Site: brandenburg
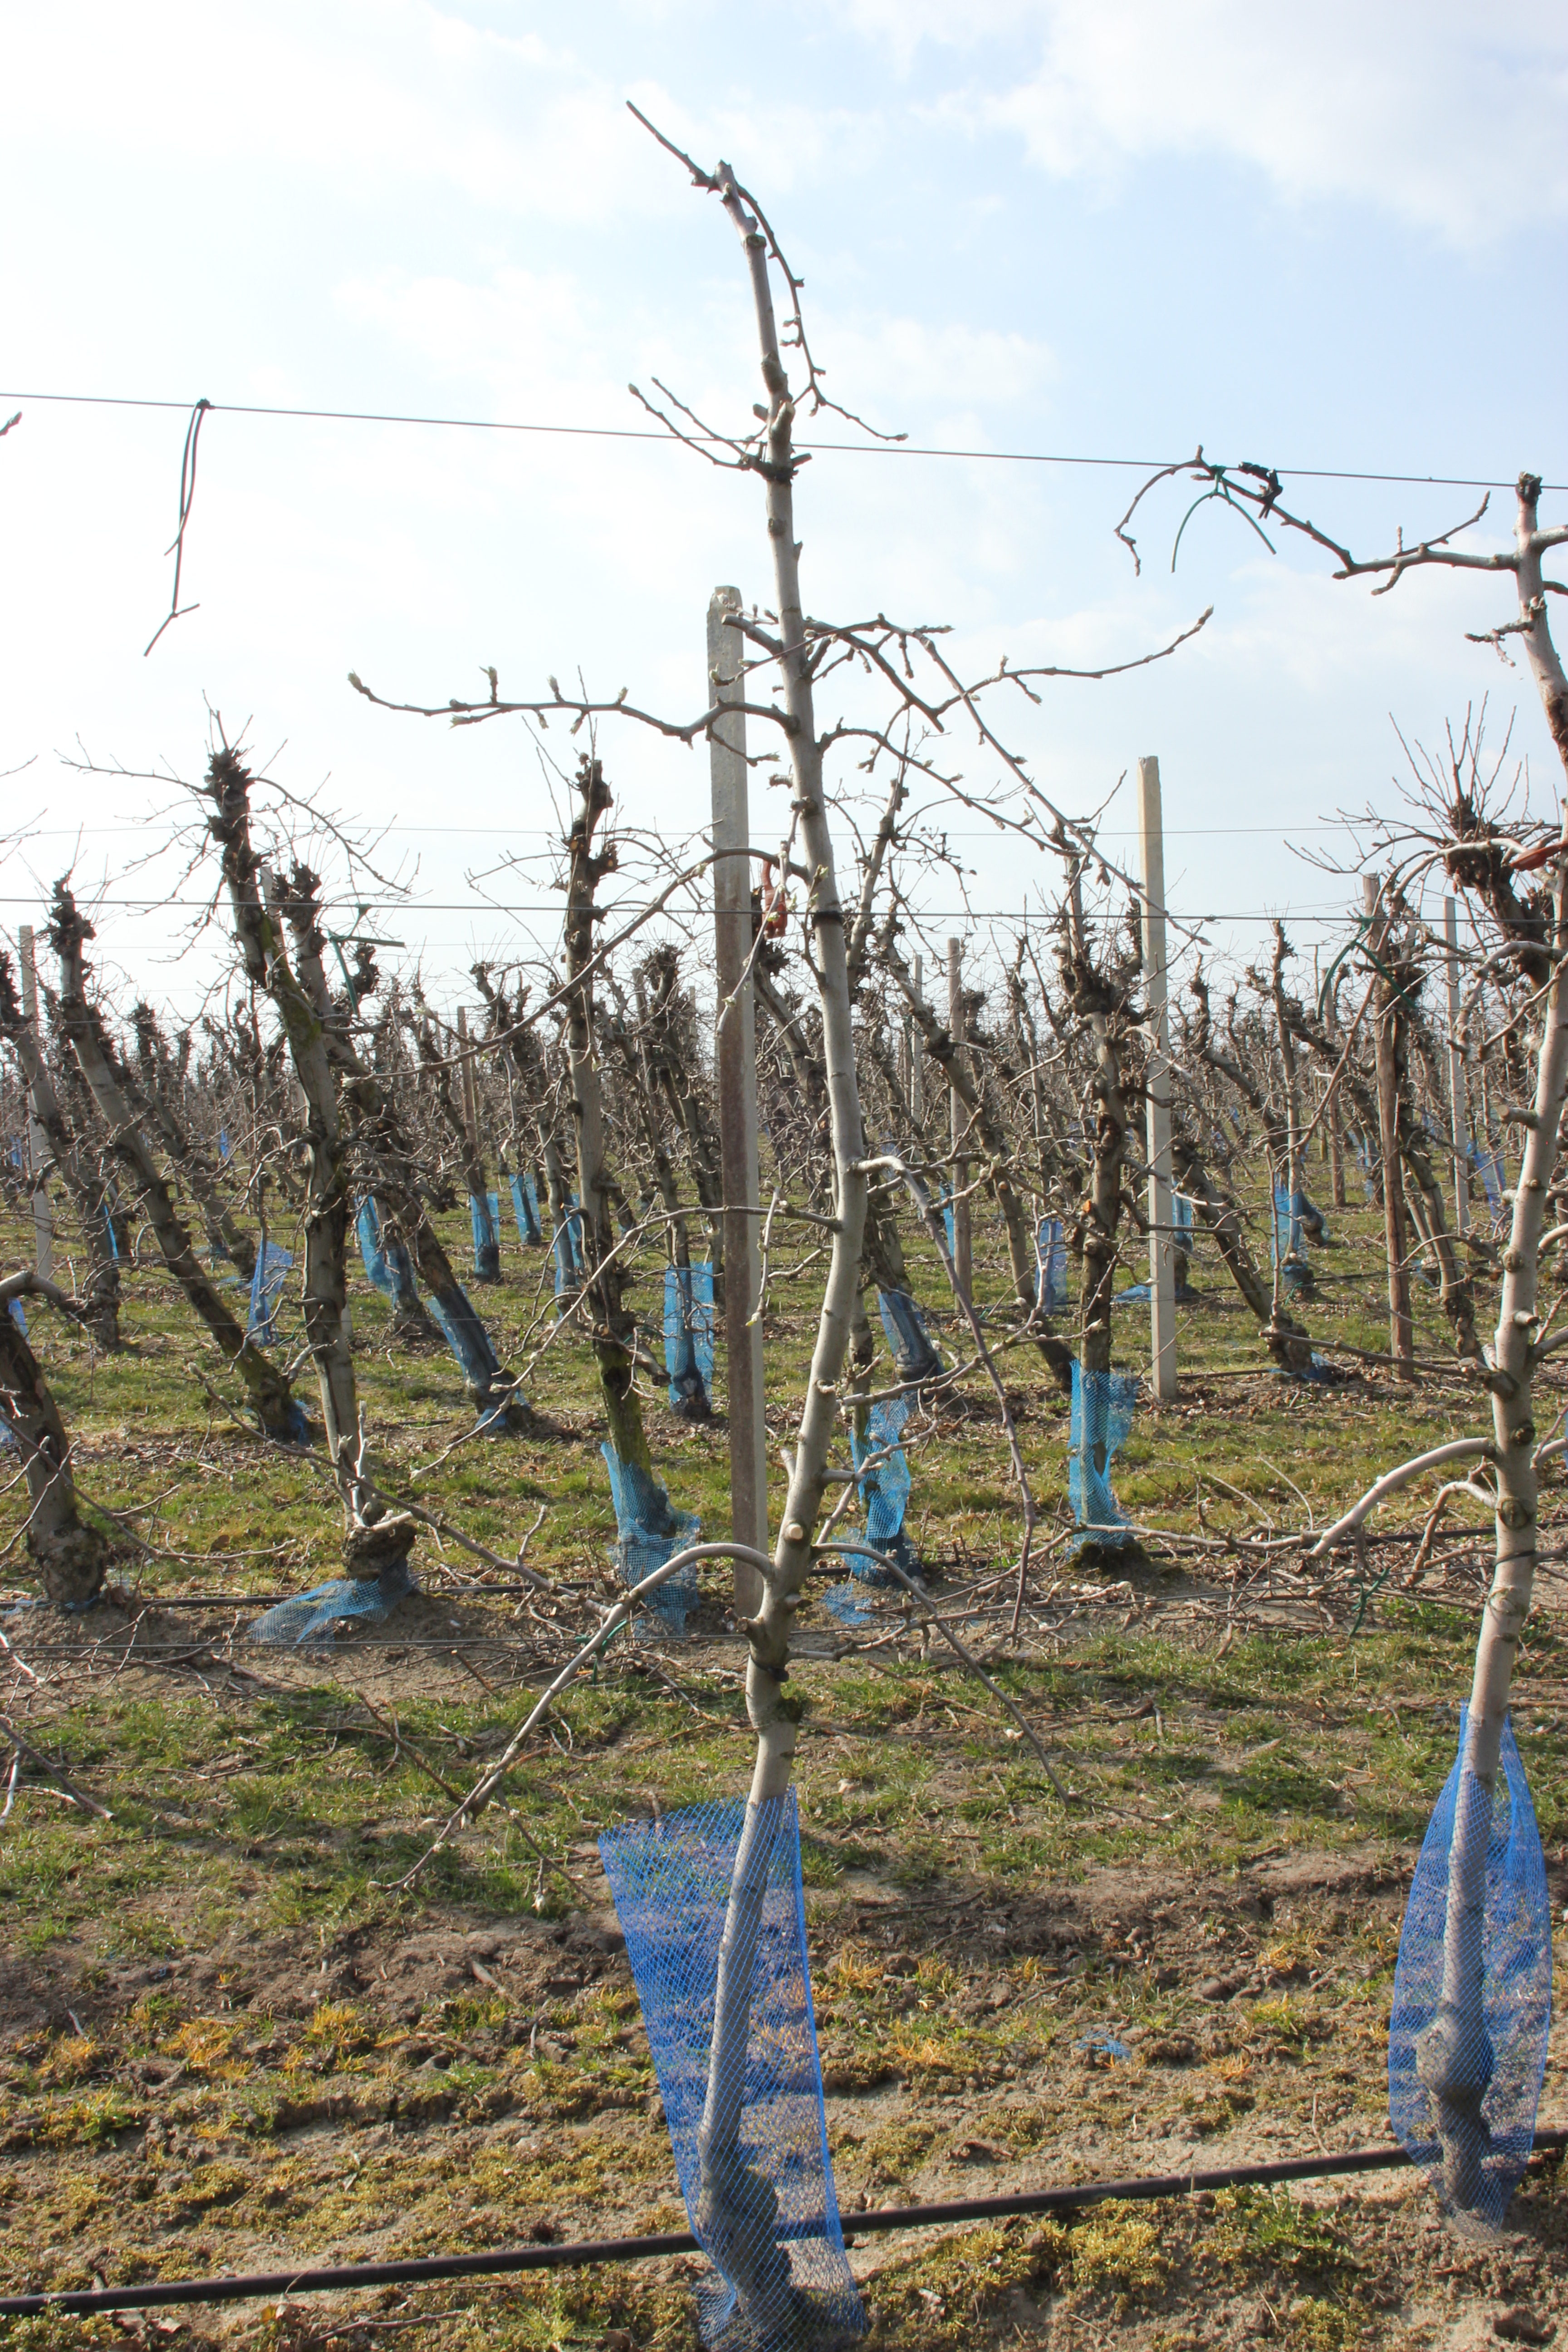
Growth stage (BBCH 03): Bud development